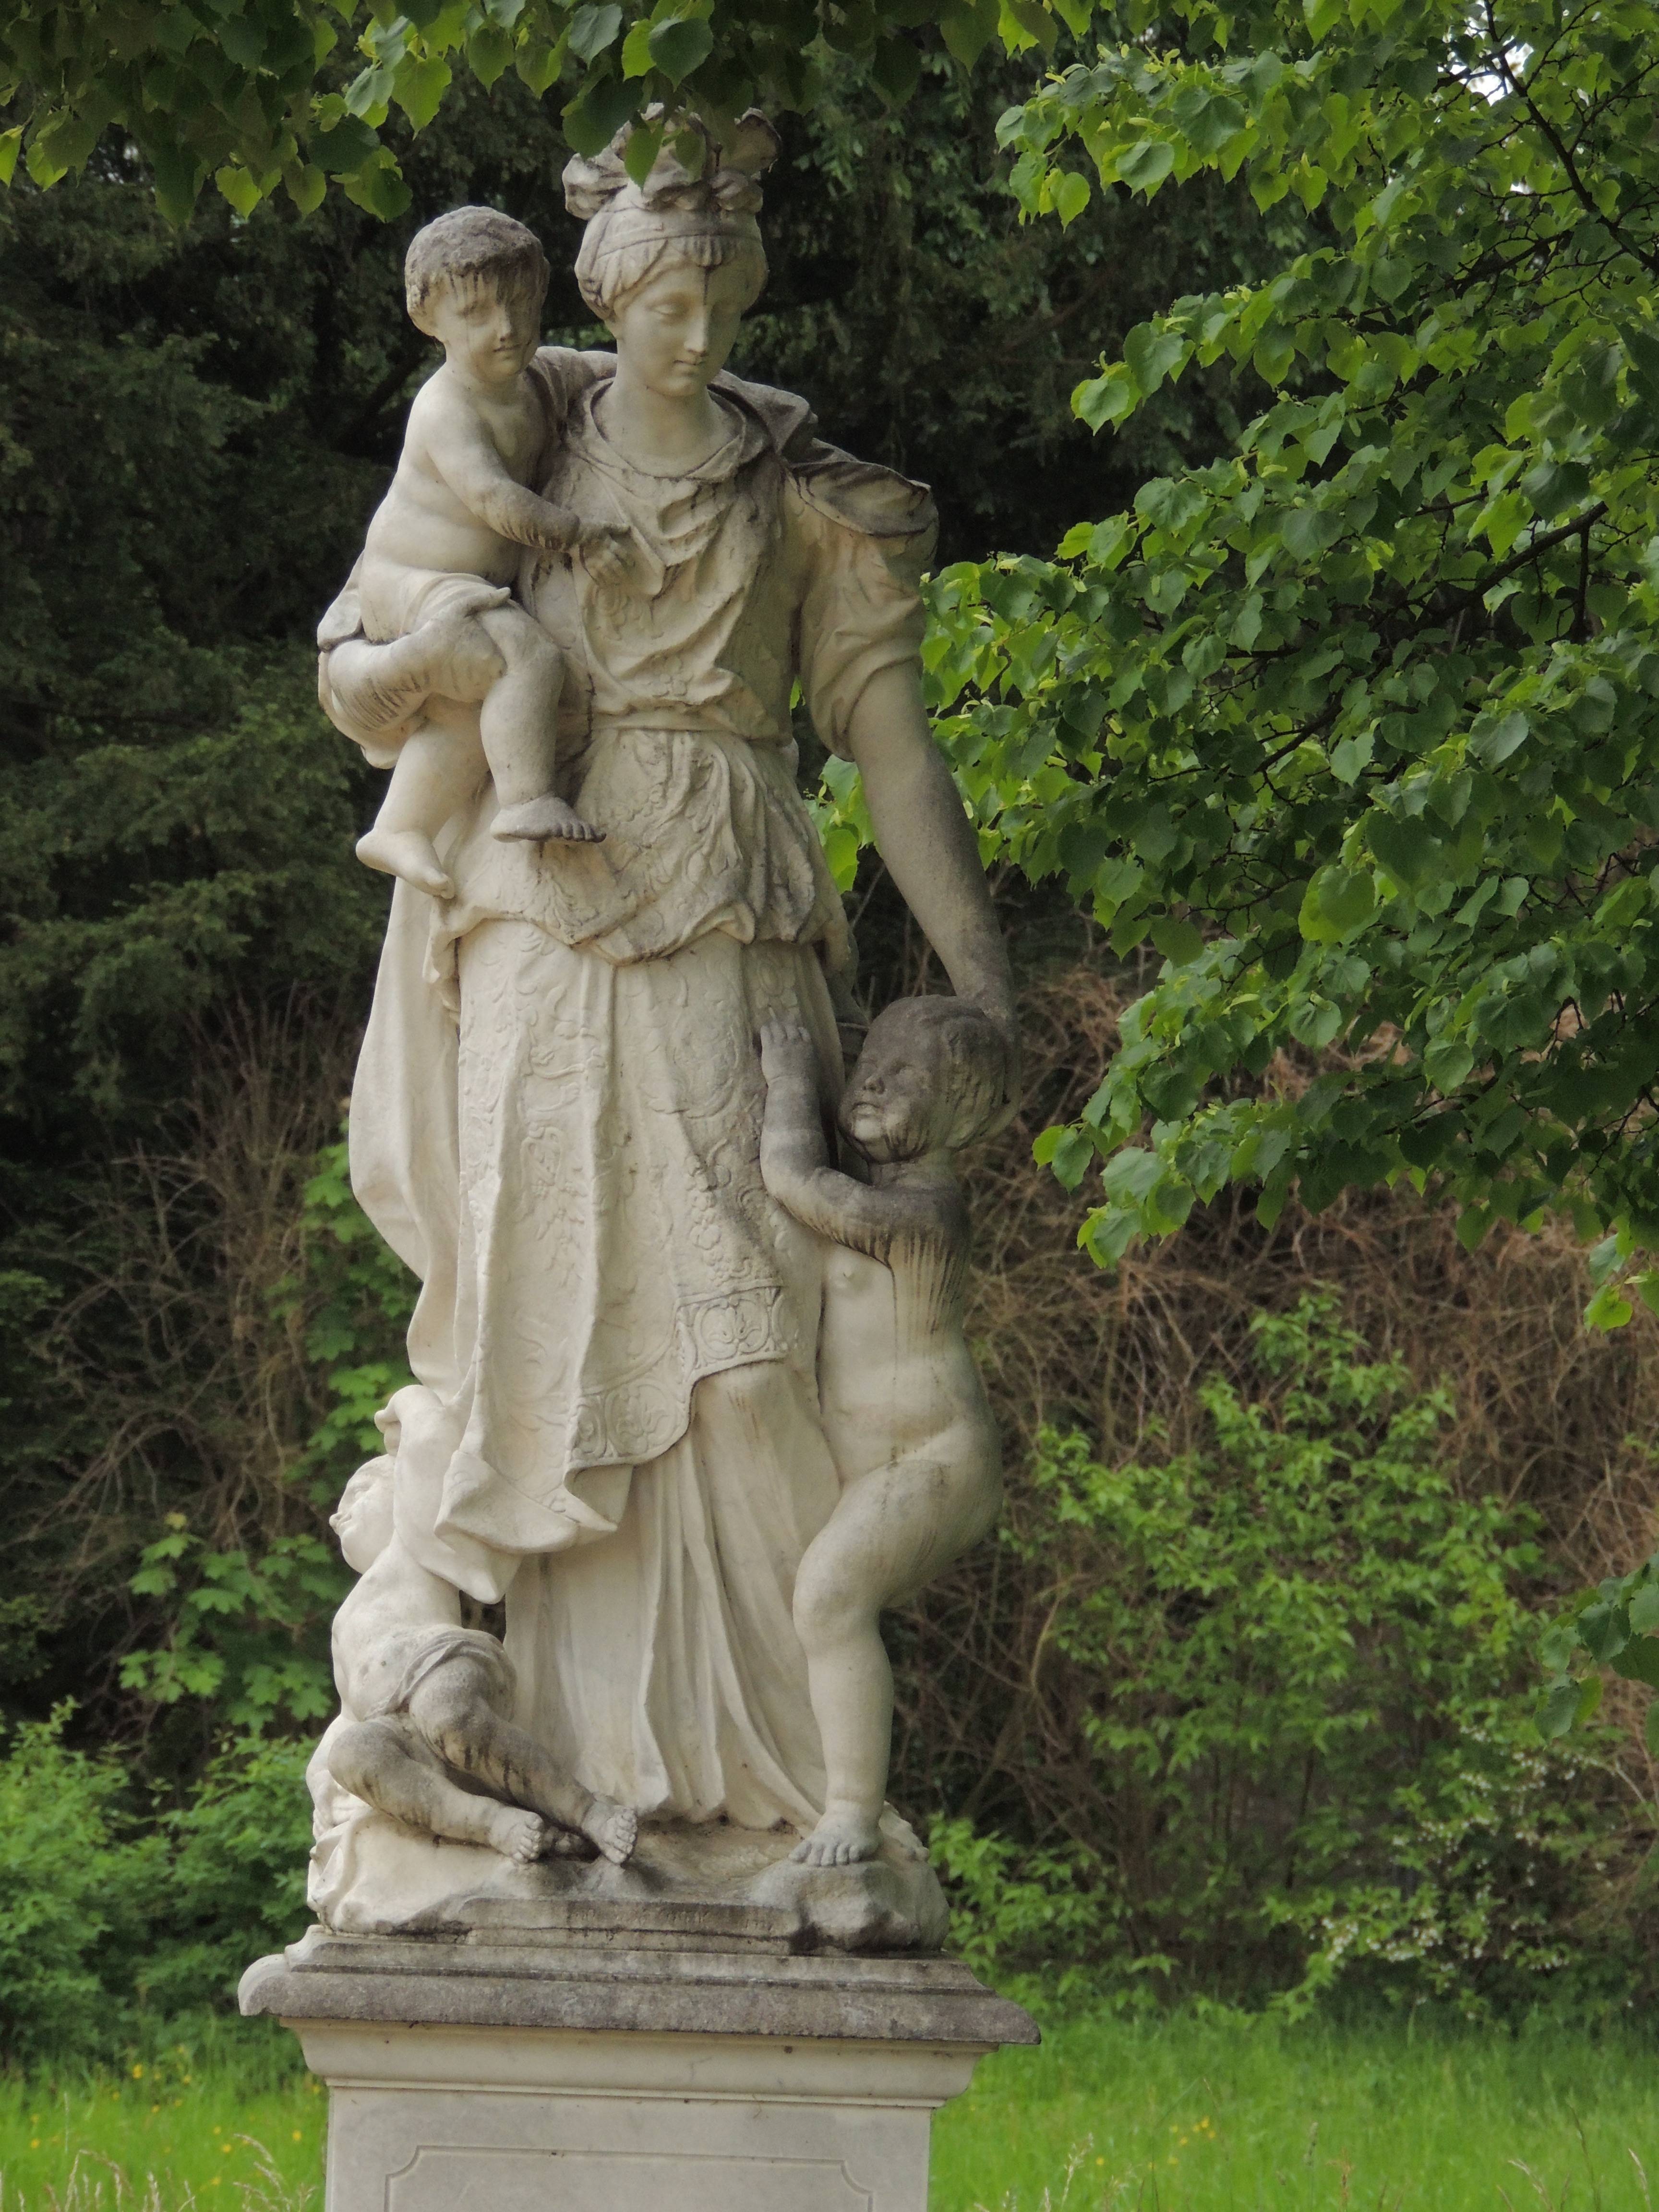
sculpture, the statue, architecture, garden, monuments, woman, germany